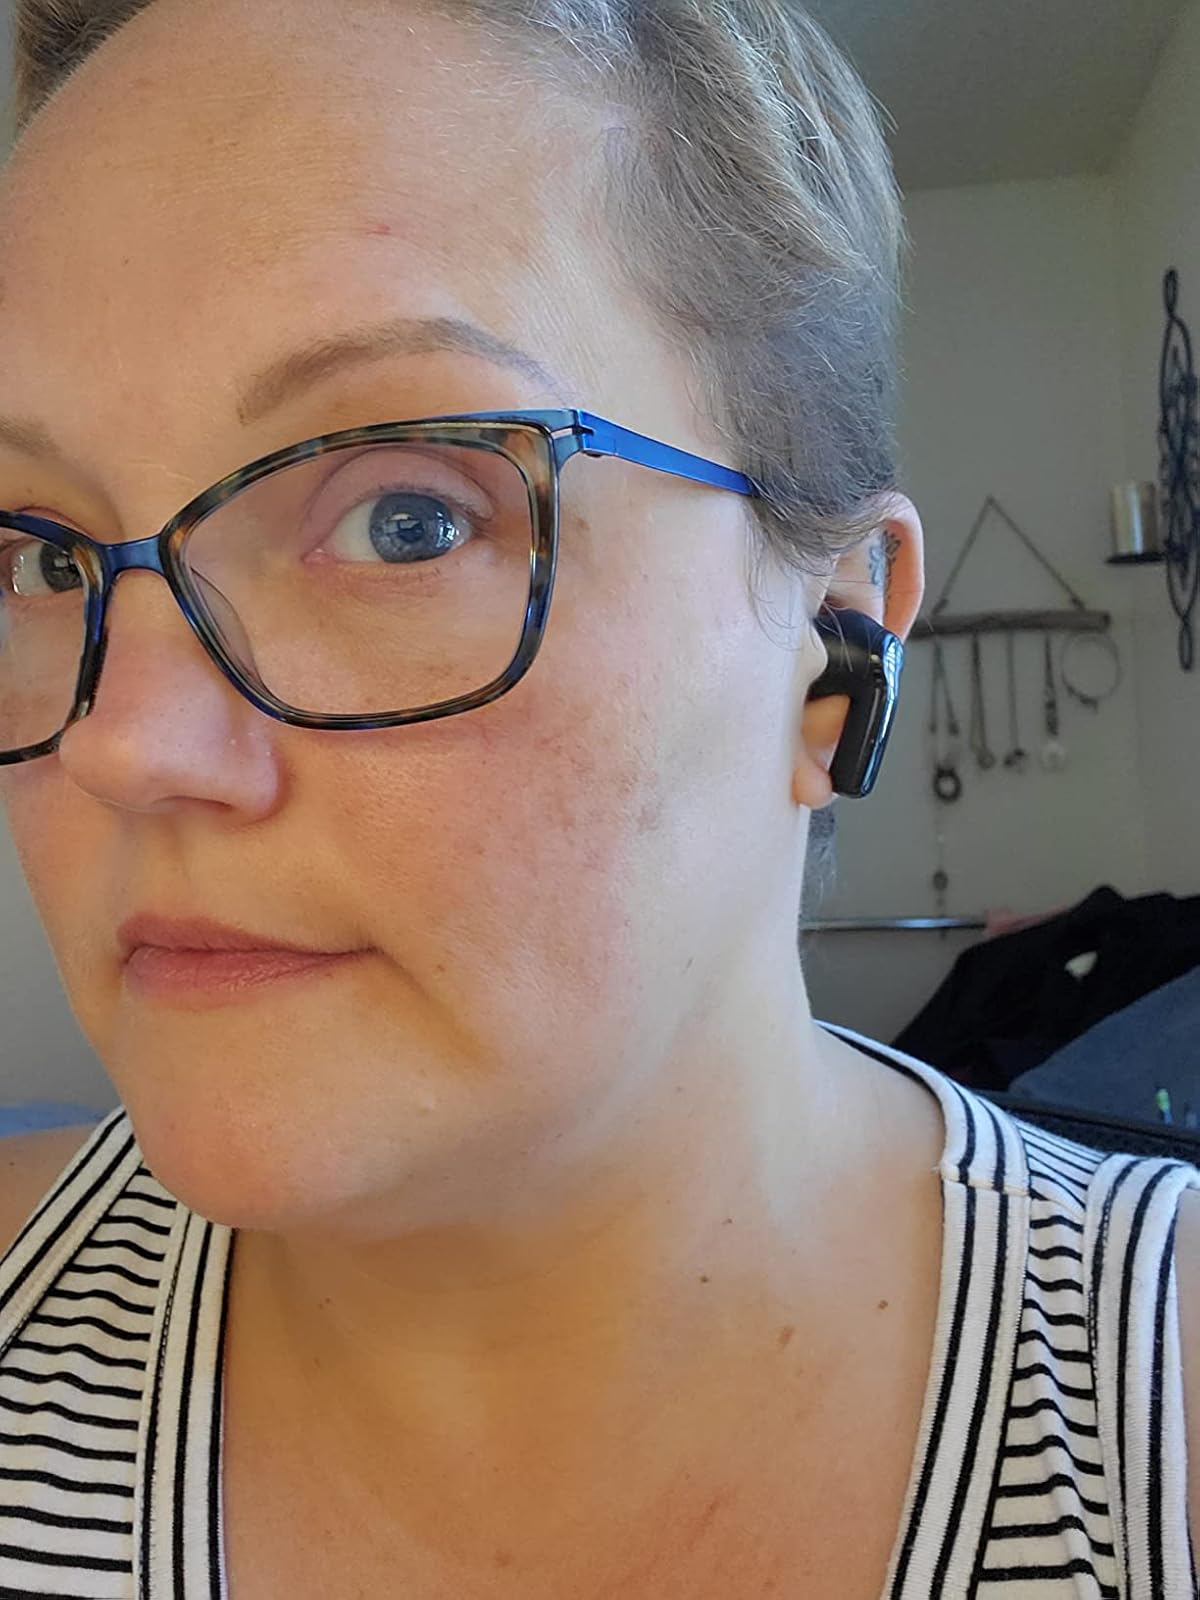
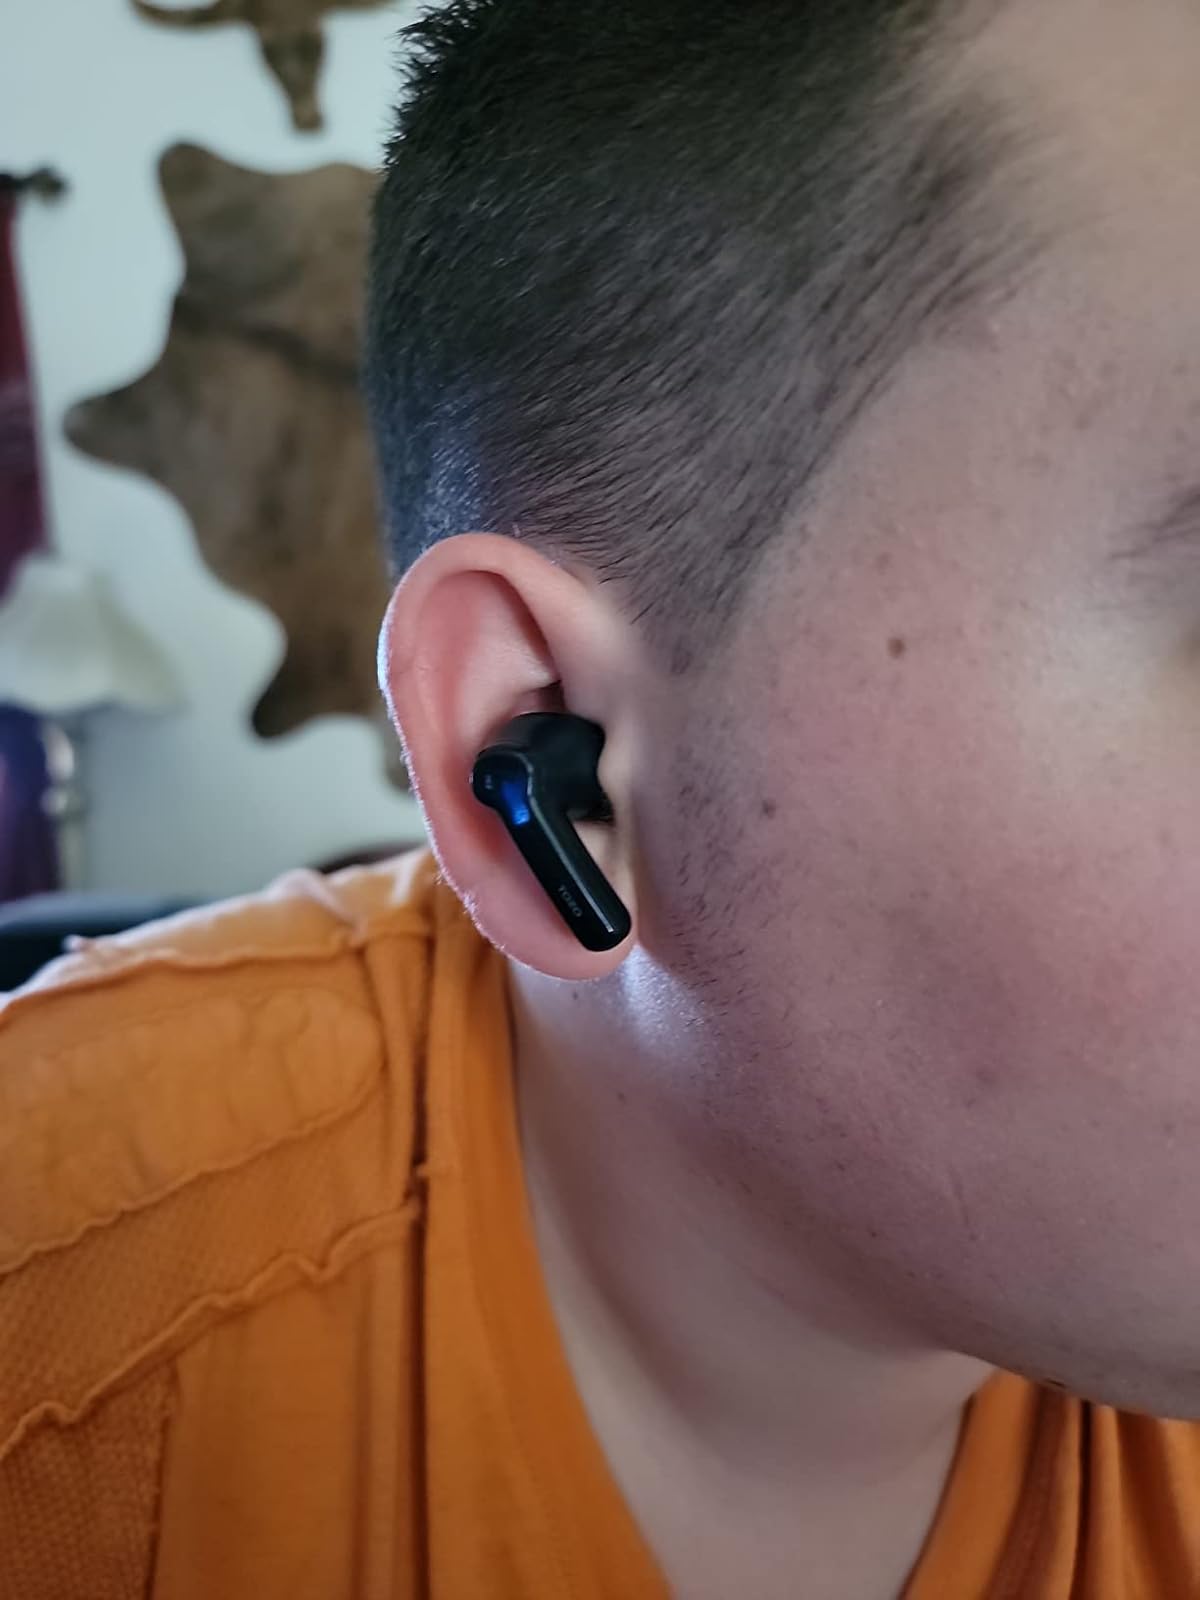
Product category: earbuds
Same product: yes